New York State Route 88

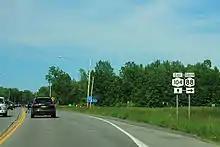
NY 88's northern terminus

Between Newark and Sodus, NY 88 swerves to the west and east as it navigates the hilly Wayne County terrain, passing through the hamlets of Mud Mills and Fairville and loosely paralleling the Ontario Midland Railroad in the process. The route traverses little more than farmland on its way to Sodus, where the route becomes Carlton Street. At a residential intersection with West Main Street (part of the old Ridge Road), NY 88 turns west and follows West Main Street out of Sodus. Ridge Road separates from NY 88 just past the village line in the town of Sodus, leaving NY 88 unnamed for a short, undeveloped distance between Ridge Road and its northern terminus at NY 104.